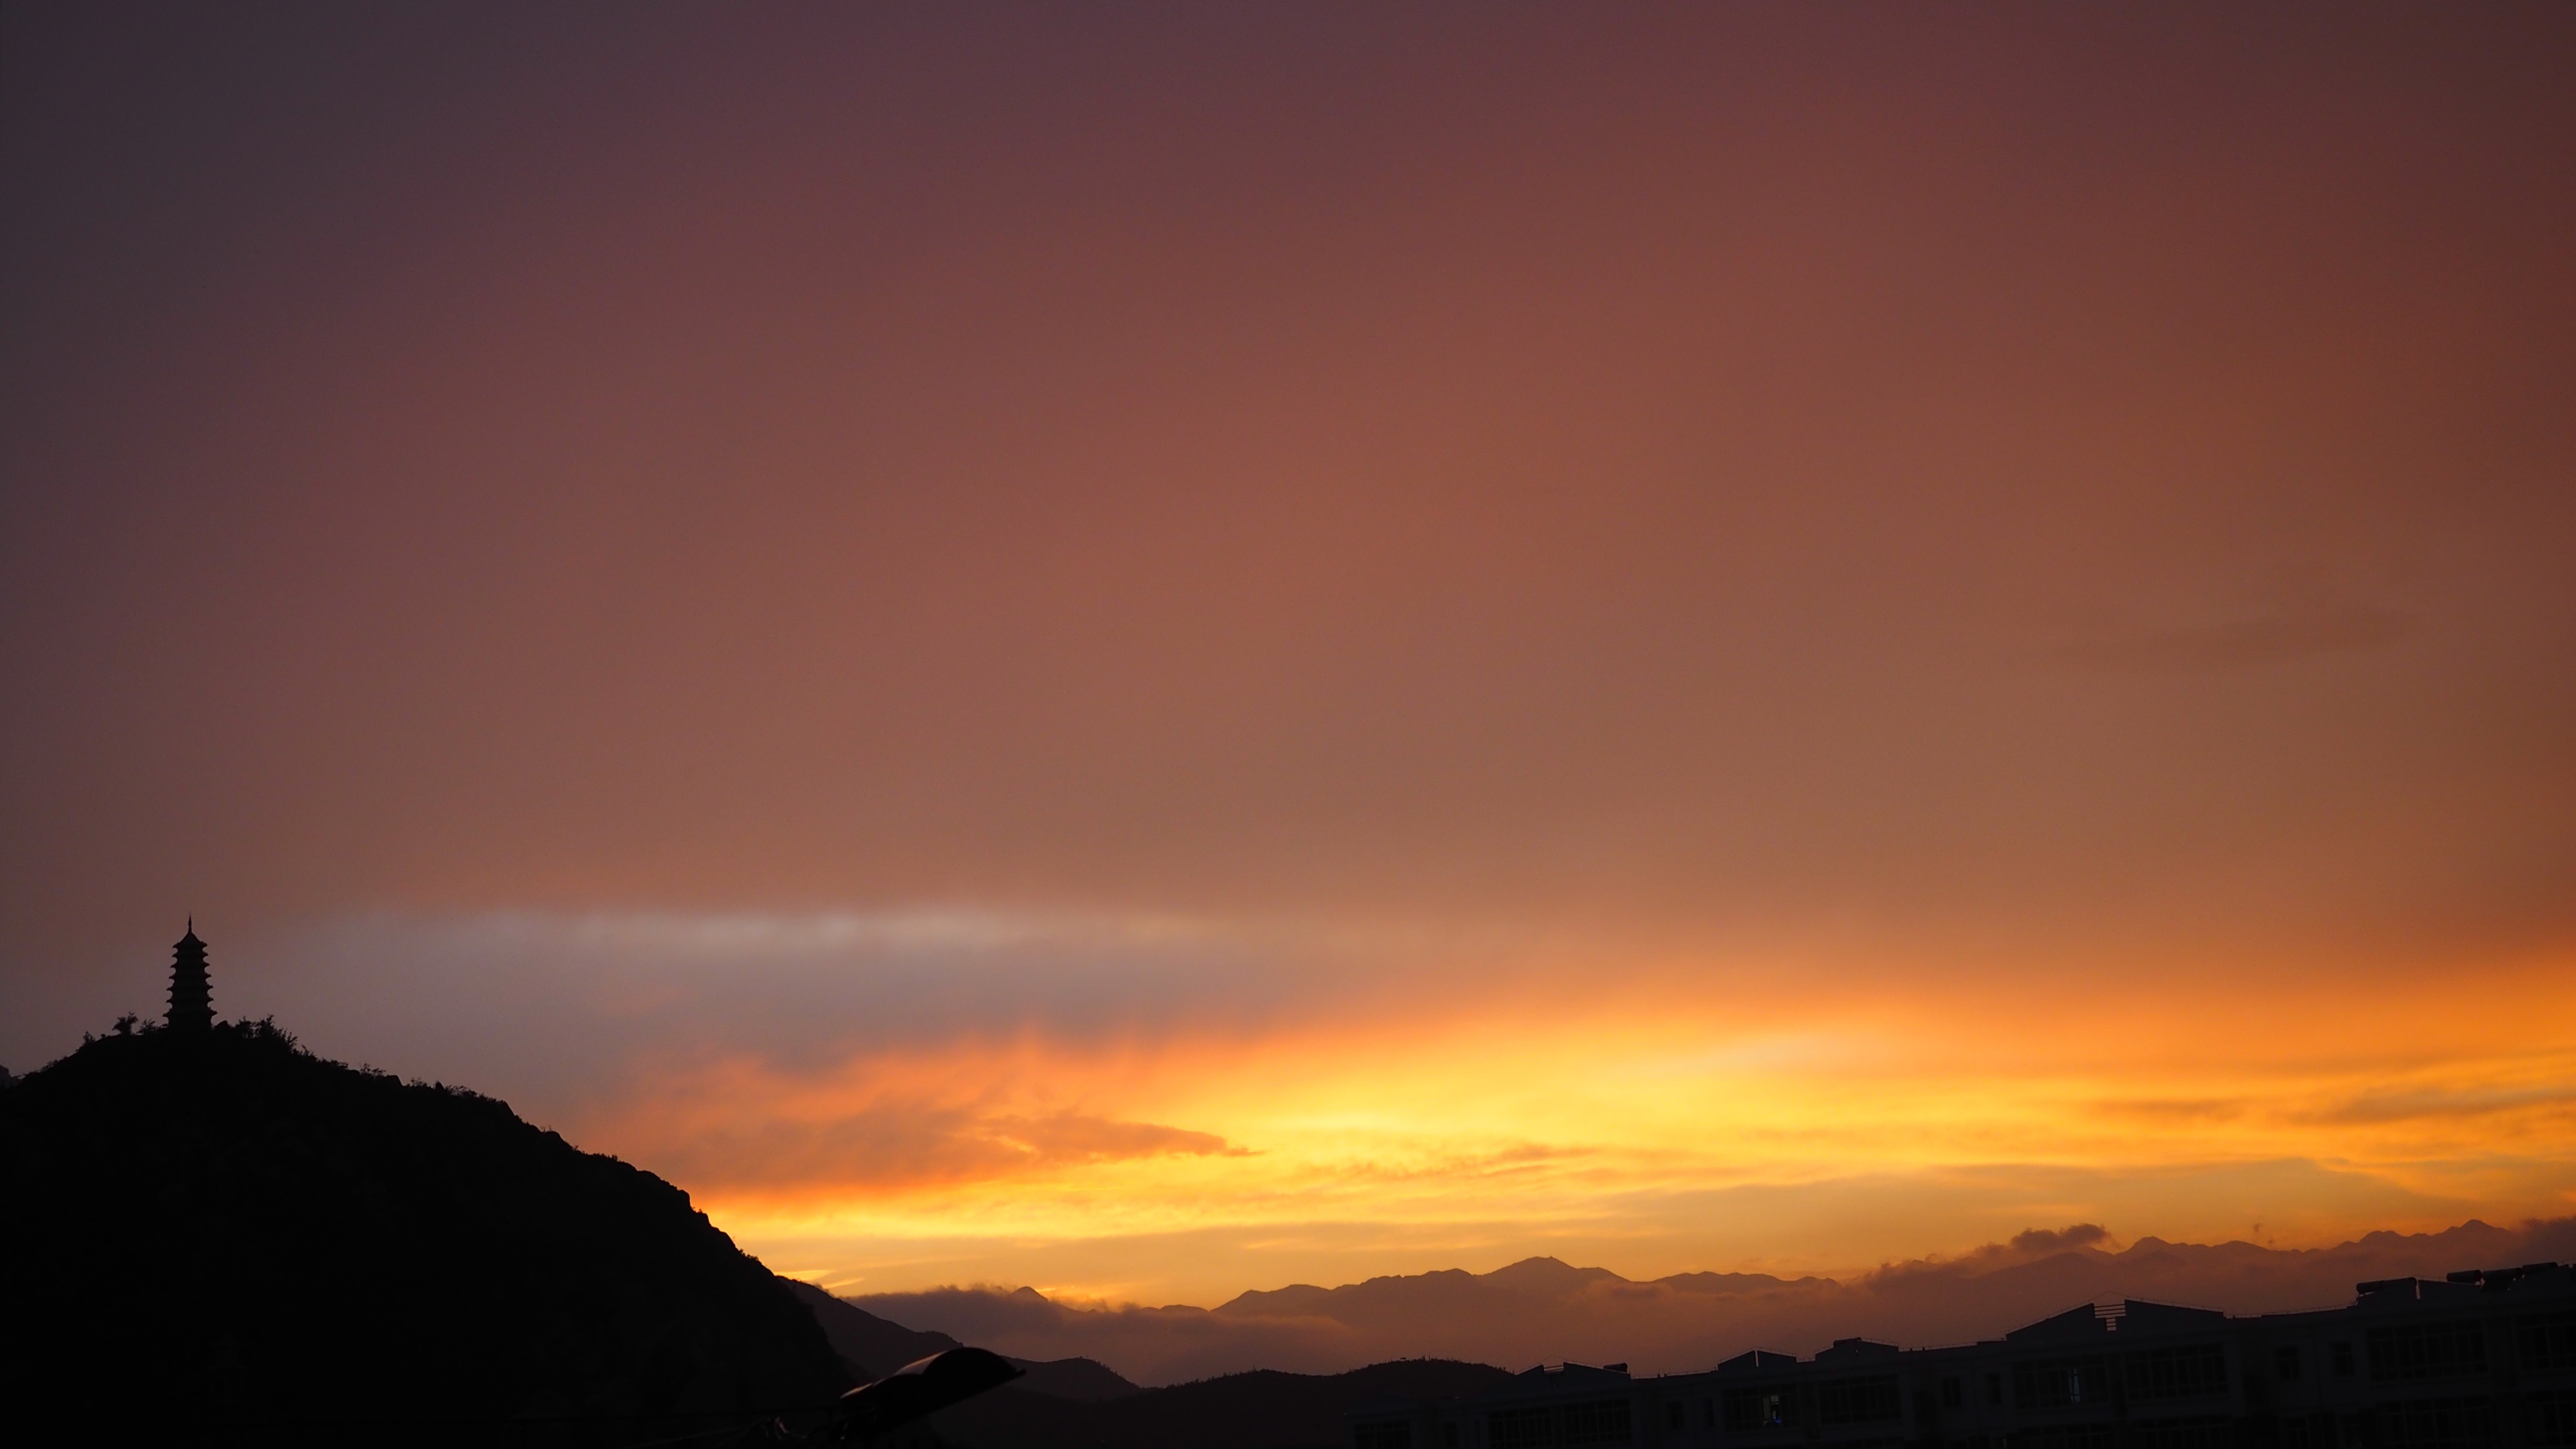
landscape, nature, outdoor, horizon, silhouette, mountain, light, cloud, sky, sun, sunrise, sunset, sunlight, morning, hill, view, building, dawn, atmosphere, dusk, evening, scenic, peaceful, religious, temple, top, afterglow, spirituality, atmospheric phenomenon, red sky at morning